Chloramphenicol

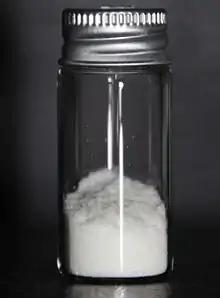
Pure chloramphenicol

Chloramphenicol is available as a capsule or as a liquid. In some countries, it is sold as chloramphenicol palmitate ester (CPE). CPE is inactive, and is hydrolysed to active chloramphenicol in the small intestine. No difference in bioavailability is noted between chloramphenicol and CPE.